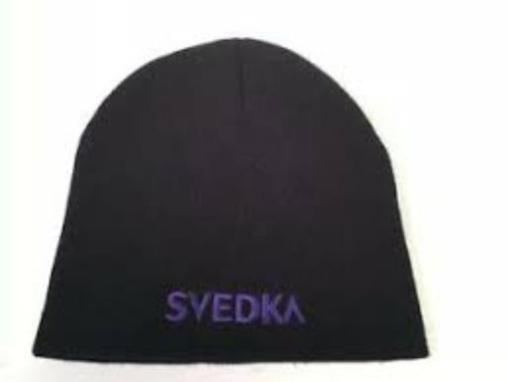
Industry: Food